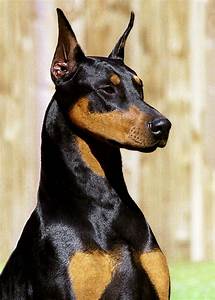
Label: dog